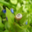
Label: snail